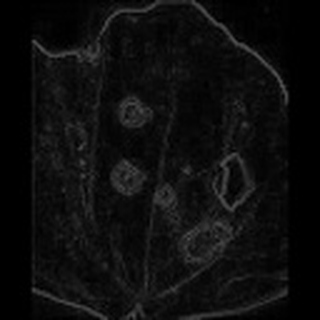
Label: cotton_target_spot